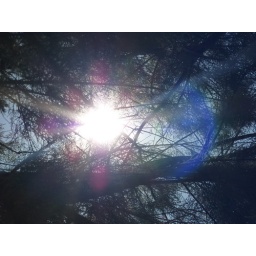
Sun playing in the pine tree